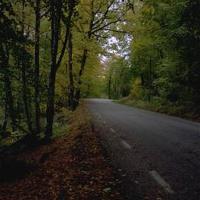
Weather: cloudy or overcast